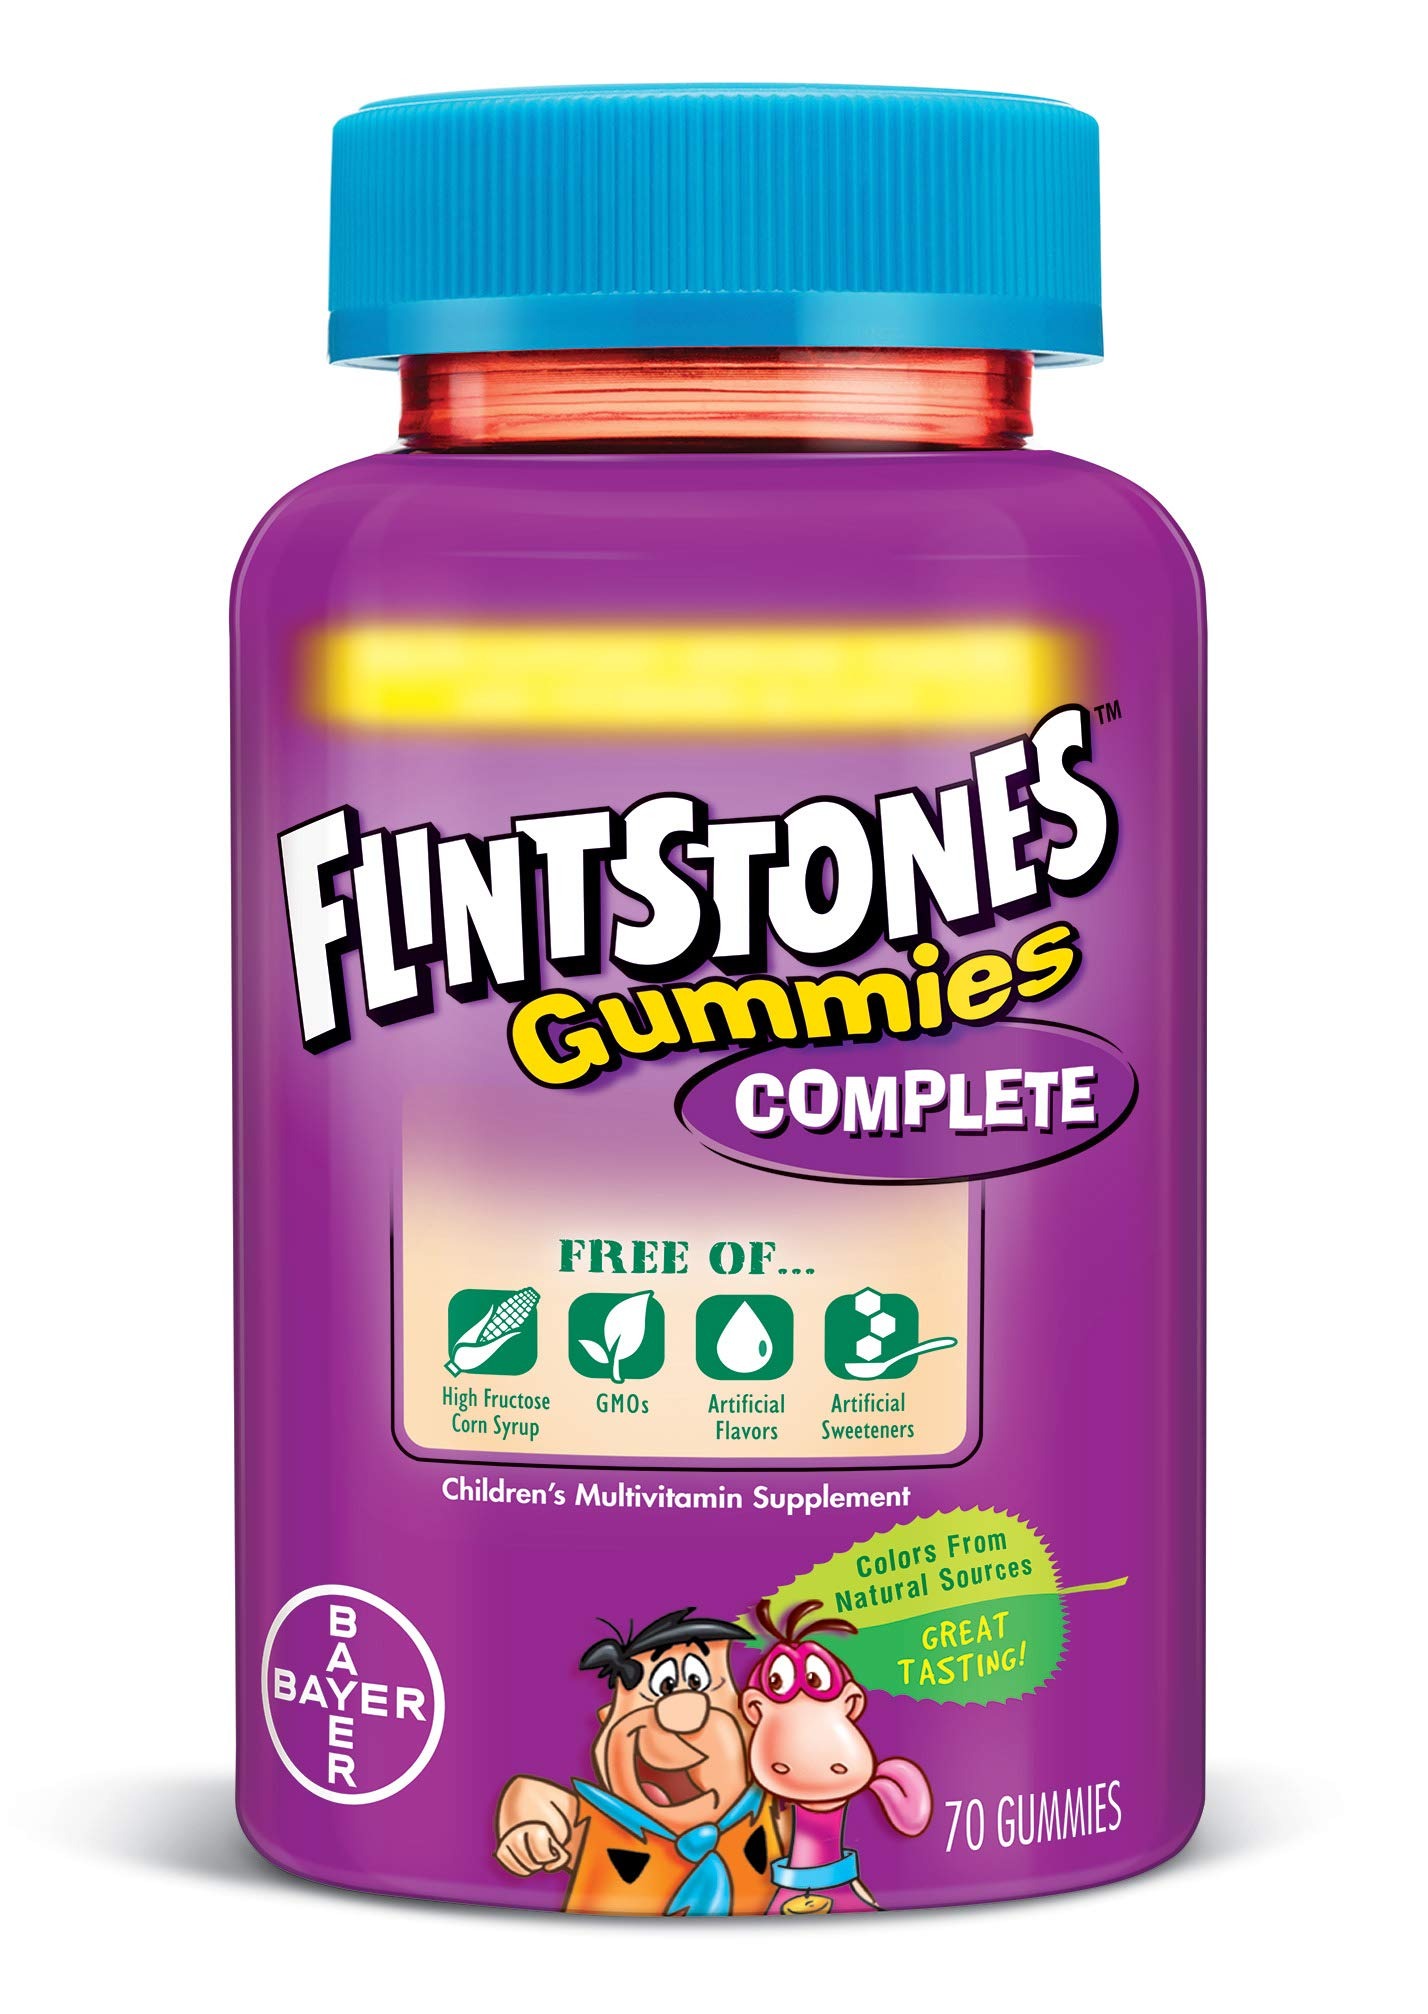
Item Name: Flintstones Gummies, 70 Count
Value: 70.0
Unit: Count

Price: 8.59